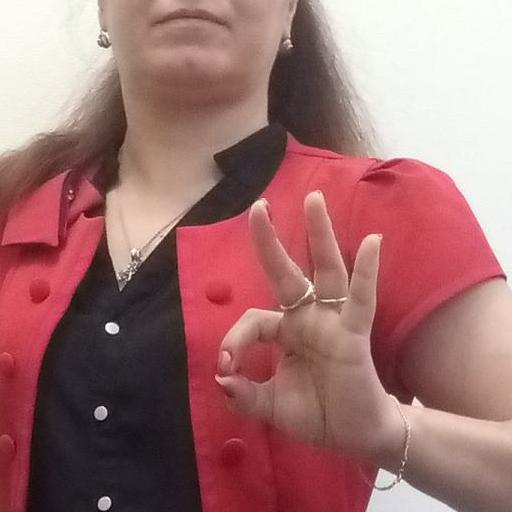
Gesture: ok